Ginetta GT4 Supercup

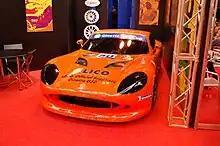
The Ginetta G50 Cup car.

The Ginetta GT4 Supercup is a one-make racing, Sports car racing series based in the United Kingdom, using identical Ginetta G50 and G55 sports cars. The championship supported the British Touring Car Championship (BTCC) until the end of the 2022 season, then became a class in the British Endurance Championship run by Britcar.